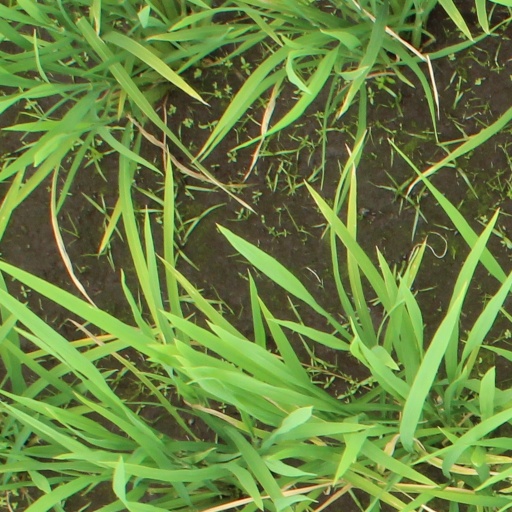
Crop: rice